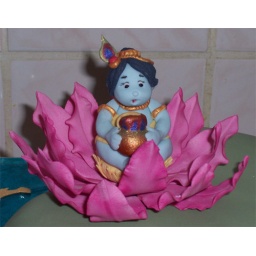
A small cake topper of Krishna in a water liy